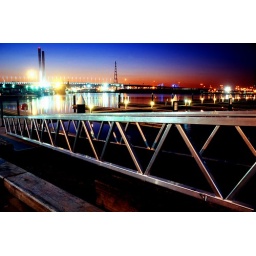
bridge over indifferent water